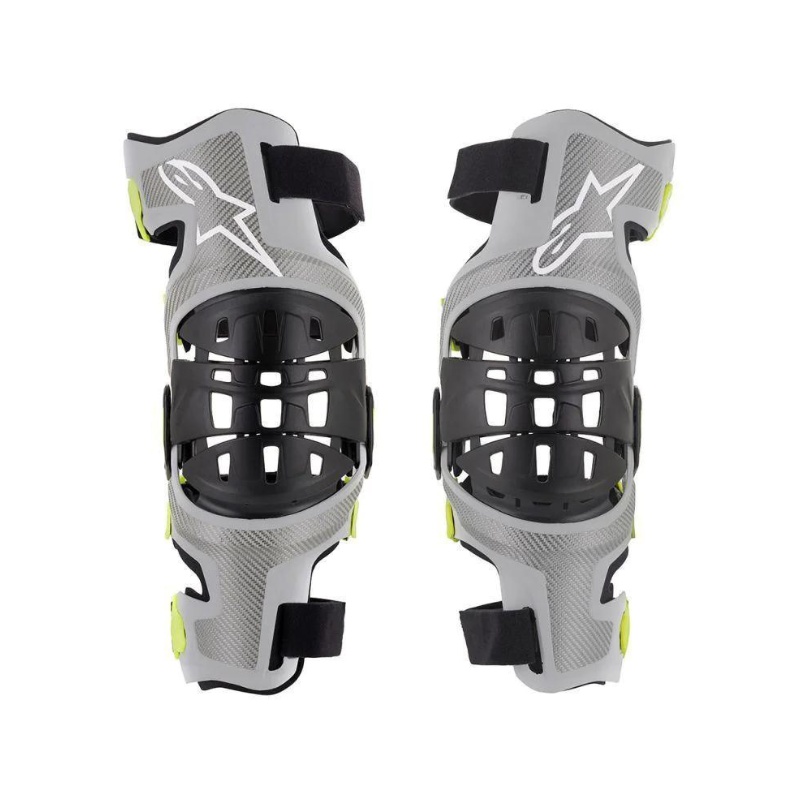
Alpinestars Bionic 7 Kneebrace Set
Incorporating an evolved chassis constructed from an innovative, advanced fiber-glass compound for improved performance, the Bionic 7 Knee Brace is a versatile, fully CE-certified knee brace. Designed for the stresses of off-road riding, the Bionic 7 provides support and helps protect from hyper-extension in the event of a crash. Lightweight, ventilated and highly customizable this brace offers a personalized and secure fit. CONSTRUCTION • Structural hybrid frames are constructed from a composite over-injected with a high-performance fiber-reinforced polymer which provides optimal structural integrity and support while being ultra-lightweight. • New patent-pending lightweight and highly ventilated double-wall knee-cup system offer strong impact force dispersion and absorption while ensuring maximum coverage area in all riding positions. • The ergonomically sculptured triple segment knee cup is designed for flexibility and adaptivity. It is constructed from a double density polymer solution for high impact force dispersion on rigid external shells and energy absorption on semi-rigid internal shell structures. • The knee cup is accurately secured in place by an innovative integrative mechanical guiding system that keeps the knee cup in the correct position while providing controlled freedom of movement. KEY FEATURES • The Bionic-7 Knee Brace comes in 4 different sizes: S, M, L and XL/2XL for perfect fitment. • The asymmetric frame design ensures a wide range of unique leg shape compatibility and a perfect fit. • Slim ergonomic design offers a high level of riding comfort during dynamic movement. • The open structure and perforated areas promote maximum ventilation. • Extremely stable slim-design 4-point hinge system perfectly follows the articulation of the knee. • Hinge system incorporates easily exchangeable extension stops (0, 5, 10, 15, 20, 25 and 30 degrees) which reduces the risk of sustaining injuries to: • The medial and lateral collateral ligament • The anterior and posterior cruciate ligament • The lateral and medial meniscus • The knee cup is accurately secured in place by an innovative integrative mechanical guiding system that keeps the knee cup in correct position while providing controlled freedom of movement. PROTECTION • PROTECTION82 · Knee protector - EN 1621-1:2012 Level 1.
Brand: ALPINESTARS
Category: Vehicles & Parts > Vehicle Parts & Accessories > Vehicle Safety & Security > Motorcycle Protective Gear > Motorcycle Knee & Shin Guards